Smysl pro tumor

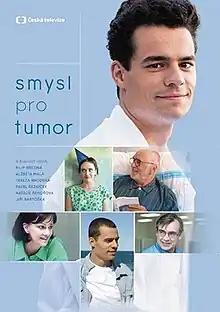

Smysl pro tumor ("Sense of Tumour") is a comedy drama television series directed by Tereza Kopáčová. It is an adaptation of Belgian series Gevoel voor Tumor. It started broadcast on 7 January 2024.